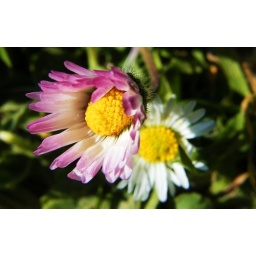
Leafless,hairy flower-stalk with a single flower-head yellow disc ringed by white rays often tipped red,...